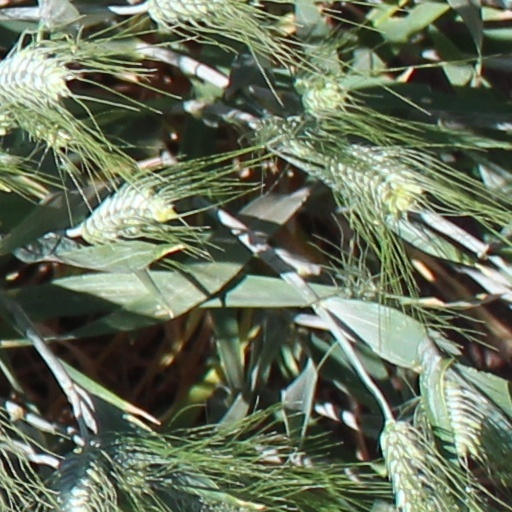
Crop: wheat